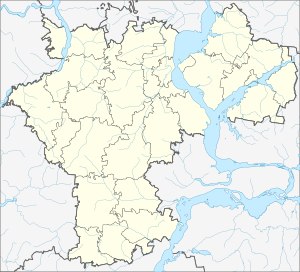
Dimitrovgrad (Rusland)
Dimitrovgrads beliggenhed i Moskva oblast 54°14′N 49°35′Ø﻿ / ﻿54.23°N 49.58°Ø﻿ / 54.23; 49.58Koordinater: 54°14′N 49°35′Ø﻿ / ﻿54.23°N 49.58°Ø﻿ / 54.23; 49.58
Dimitrovgrad er en by, der er det administrative center for Dimitrovgrad bymæssige okrug i Uljanovsk oblast, Rusland. Byen har 116.055 indbyggere.